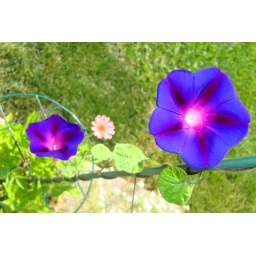
These are growing in one of the pots that contined the flower mix last year. Taken by Edgar.